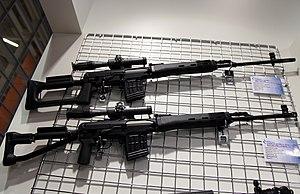
L'armée égyptienne est l'ensemble des forces militaires terrestres de l'Égypte, l'une des quatre branches des Forces armées égyptiennes.
Le SVD est un fusil de précision russe adopté par l'URSS en 1963 pour équiper ses snipers.